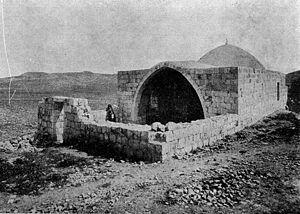
Naplouse est une ville de Palestine située entre le mont Ebal et le mont Gerizim à environ 50 kilomètres au nord de Jérusalem, en Palestine.